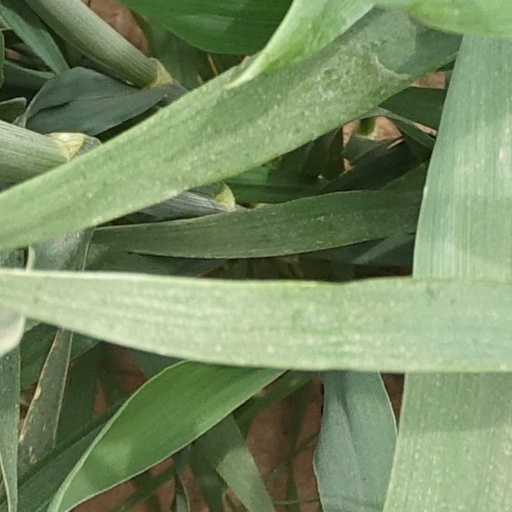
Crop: wheat